Thessalian League

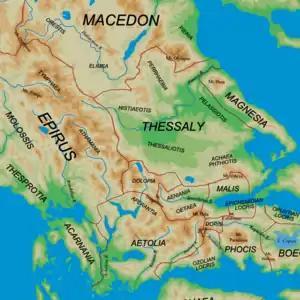
Map of the northern and western regions of Ancient Greece

In 355 BCE, Thebes convinced several members of the Amphictyonic League to declare war on Phocis, a fellow member of the League. Thessaly voted with Thebes, but when the Phocian general Philomelus defeated 6,000 troops fielded by the Thessalians, Thessaly divided into opposing regions. The tyrants of Pherae allied with Athens to support Phocis while the Thessalian League remained opposed to Phocis and sought the aid of Philip of Macedon. Philip was attracted by the military potential of the Thessalian League. Thessaly was famous for its horse-breeding as well as the skill and effectiveness of its cavalry, considered equal to Philip's own Macedonian Companions. When Philip answered the call for help and captured the port of Pherae, he became fully engaged on the Theban side of the Third Sacred War. His interventions eventually resulted in the defeat of the tyrants of Pherae around 353 BCE and he was elected president (archon) of the Thessalian League. Being entrusted with this position for life, Philip was able to unite the resources and manpower of both Macedonia and Thessaly in order to create a powerful alliance that gave him tremendous influence over the Greek city-states. At his death, many Greek cities rejoiced and some rose up to expel, or attempt to expel, their Macedonian garrisons. This revolt resulted in an invasion of the plain of Peneus by Alexander. Faced with the Macedonian army suddenly appearing behind them, and having had little time to organize any resistance, the League surrendered and elected Alexander archon in his father’s place.